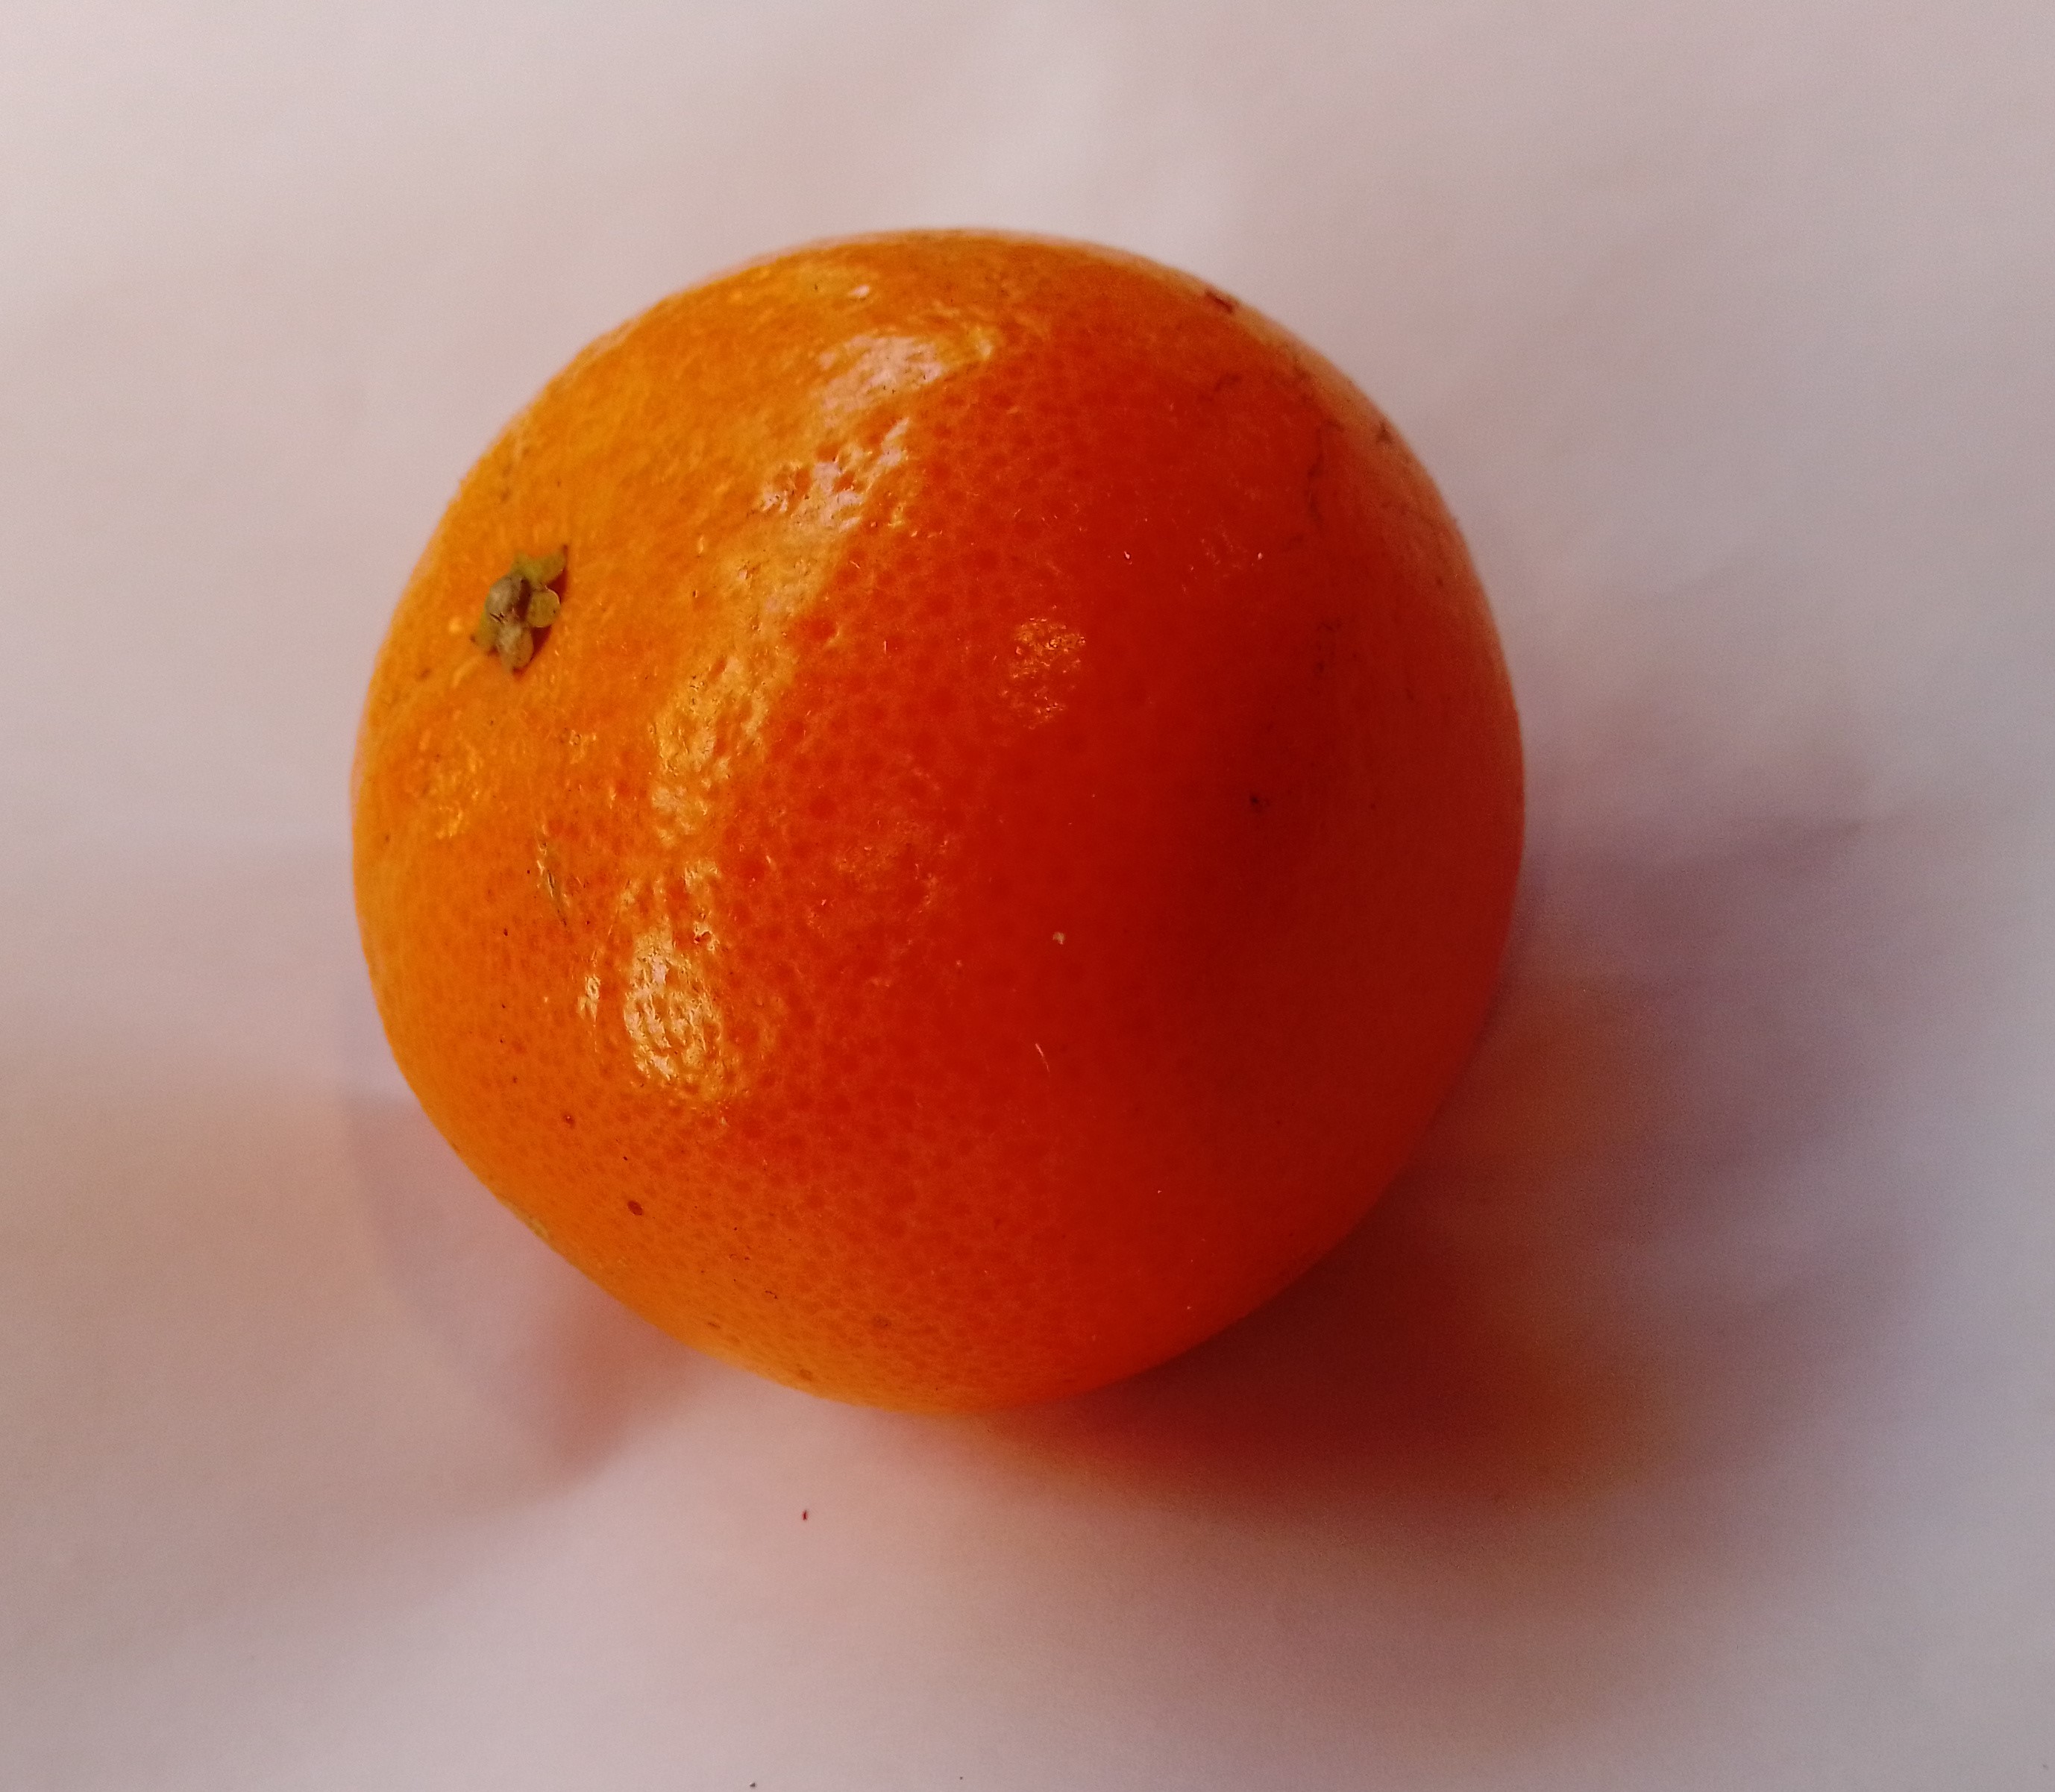
Fruit: orange
Condition: fresh